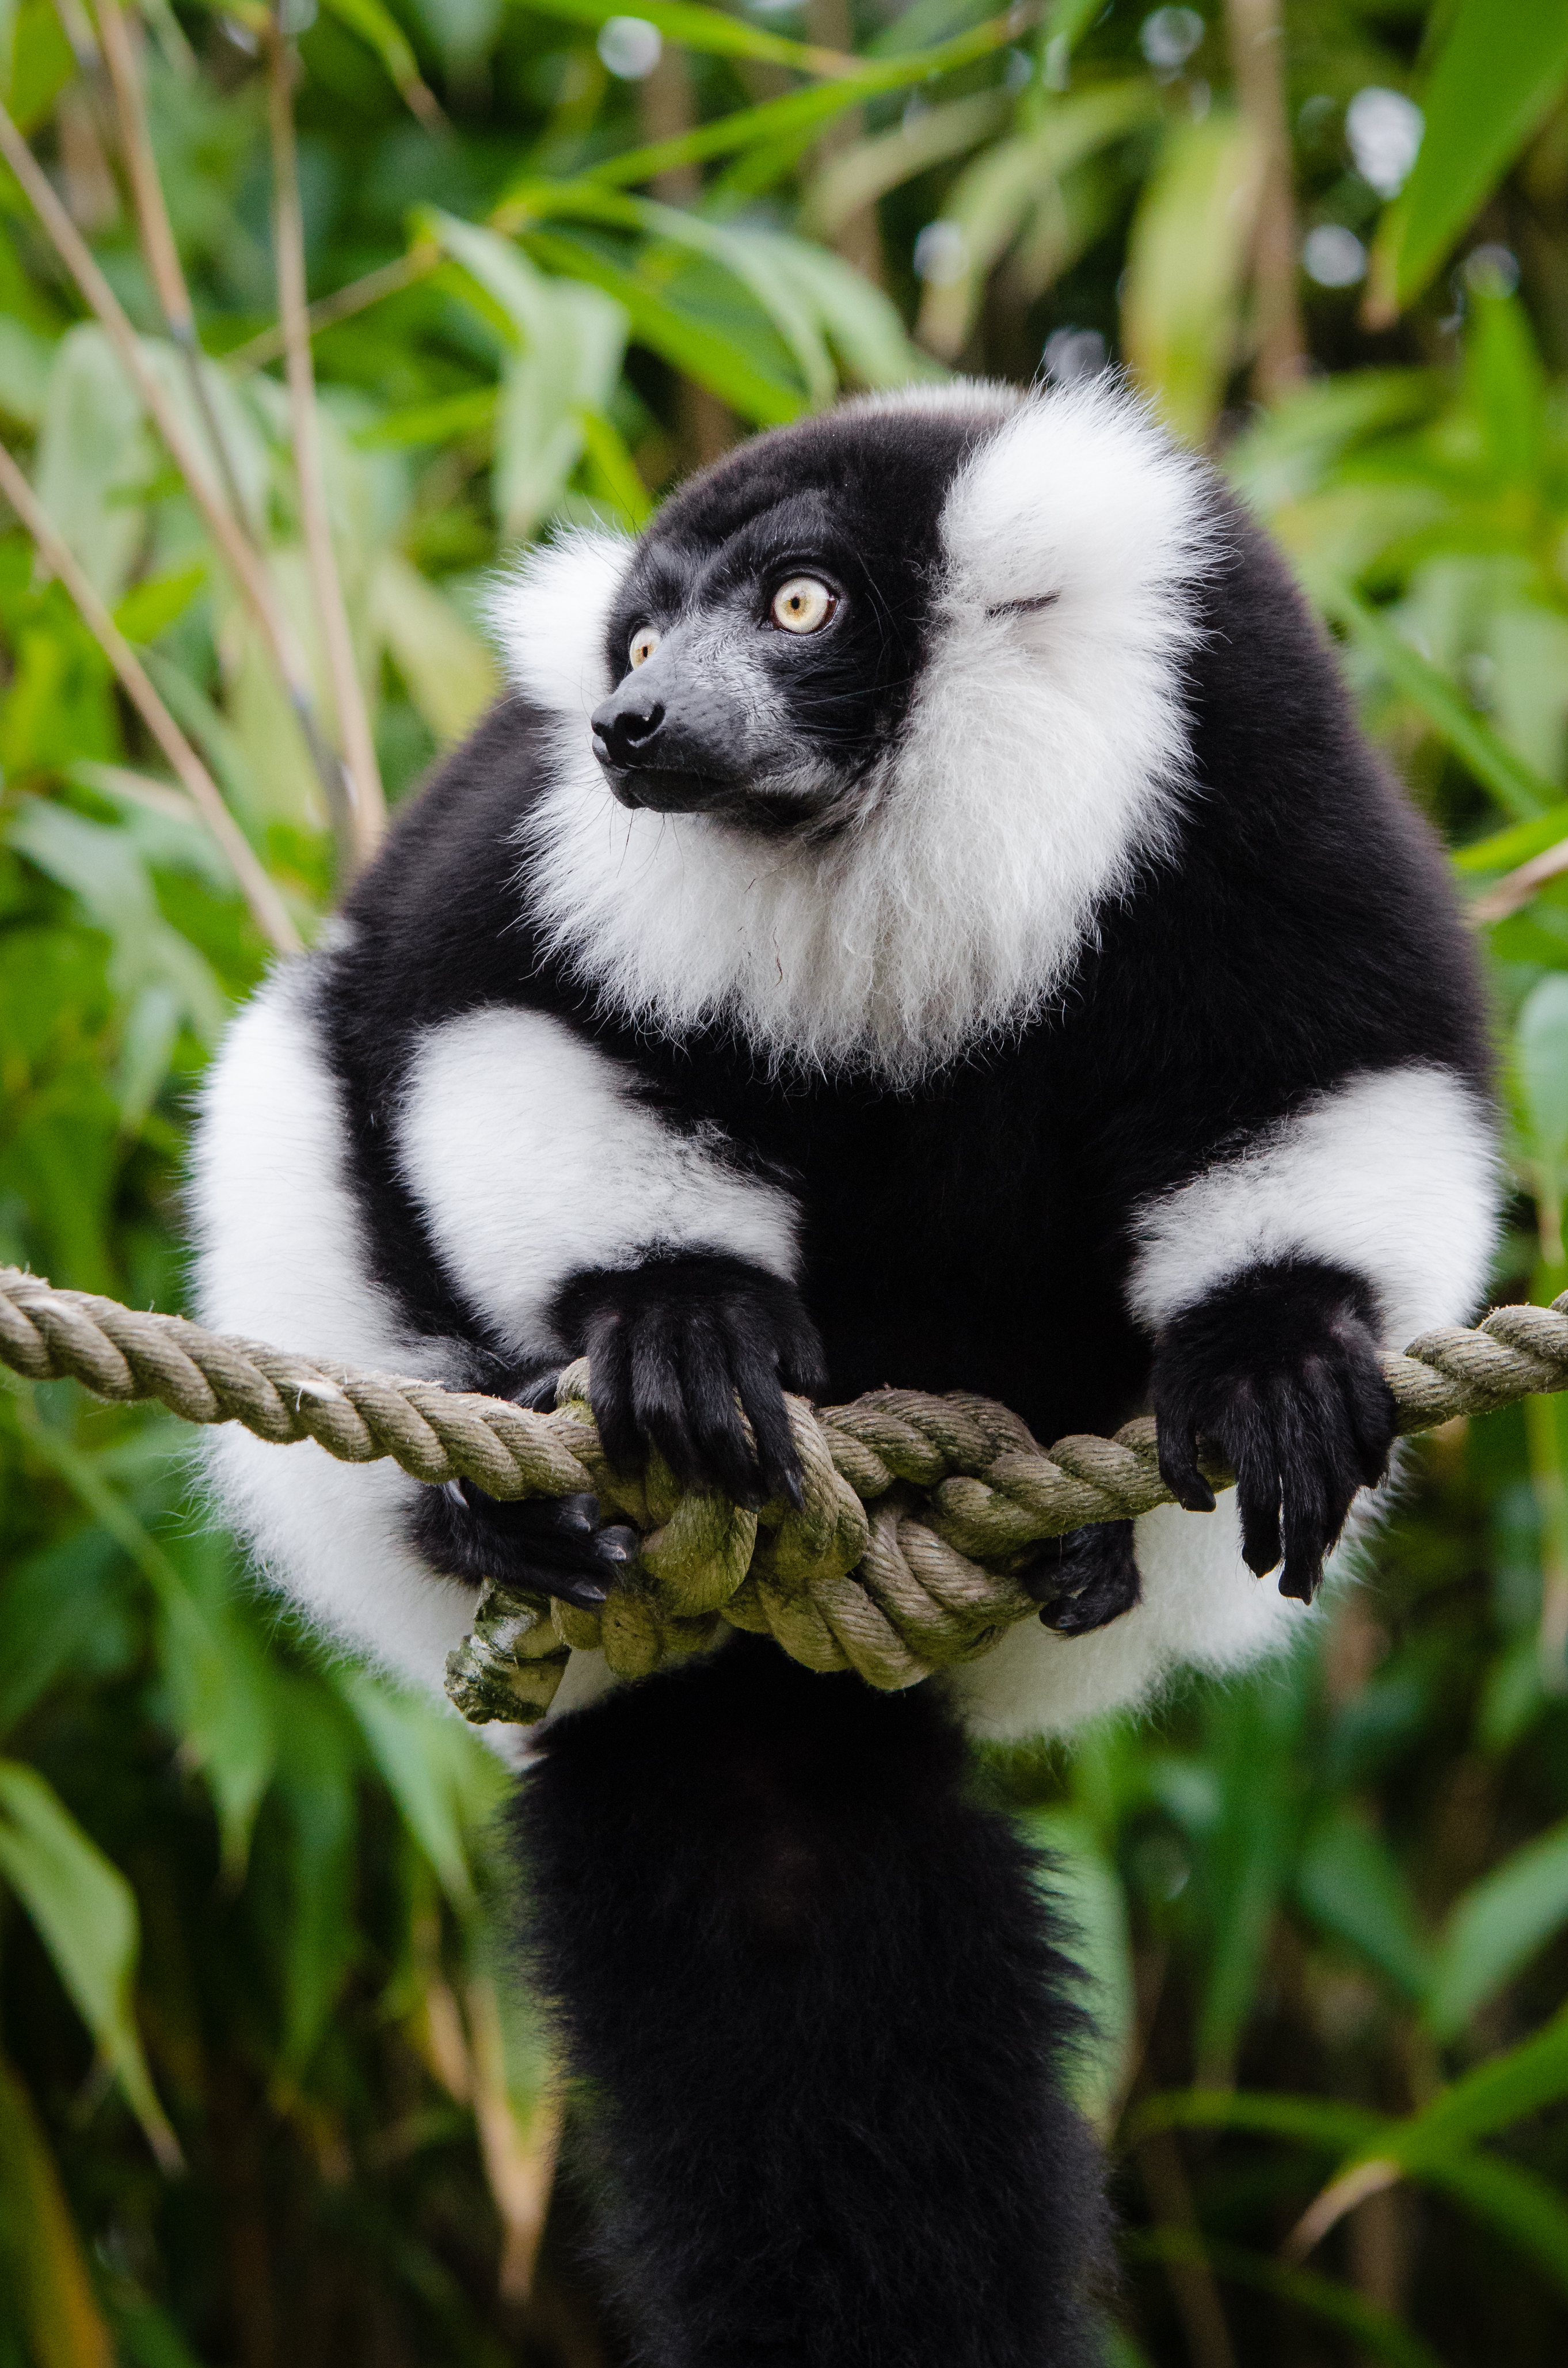
bokeh, wildlife, mammal, fauna, primate, gibbon, endangered, madagascar, vertebrate, germany, lemur, lemurs, critically, d7000, macaque, langur, new world monkey, indri